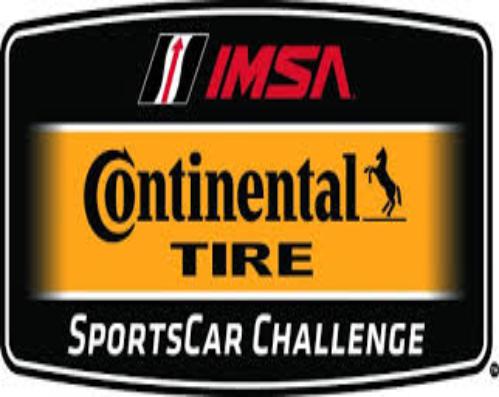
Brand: Continental
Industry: Transportation